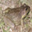
Label: frog